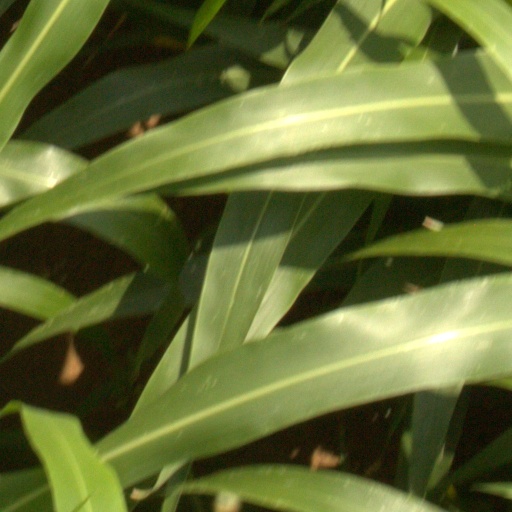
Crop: sorghum